Justus

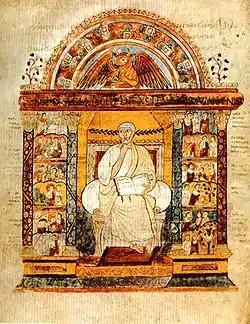
The evangelist portrait of Luke, from the St Augustine Gospels, which may have accompanied Justus to Britain

Justus was a member of the Gregorian mission sent to England by Pope Gregory I. Almost everything known about Justus and his career is derived from the early 8th-century "Historia ecclesiastica gentis Anglorum" of Bede. As Bede does not describe Justus's origins, nothing is known about him before he arrived in England. He probably arrived in England with the second group of missionaries, sent at the request of Augustine of Canterbury in 601. Some modern writers describe Justus as one of the original missionaries who arrived with Augustine in 597, but Bede believed that Justus came in the second group. The second group included Mellitus, who later became Bishop of London and Archbishop of Canterbury.